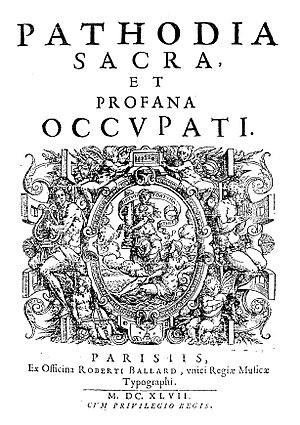
Page de titre de la Pathodia sacra et profana de C. Huygens (1647).
Constantijn Huygens, seigneur de Zuylichem, né à La Haye le 4 septembre 1596 et mort dans sa ville natale le 28 mars 1687, est un homme d'État, un poète et un compositeur néerlandais.